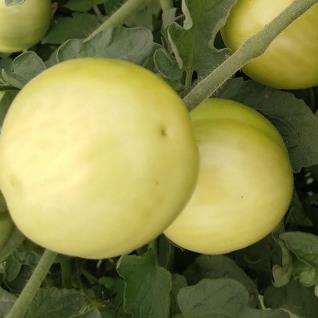
Crop: Tomato
Condition: healthy-fruit